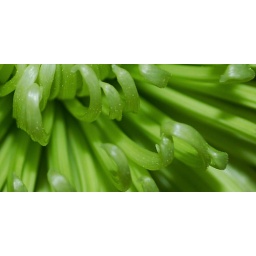
Odd flower in the kitchen